José Molina (baseball)

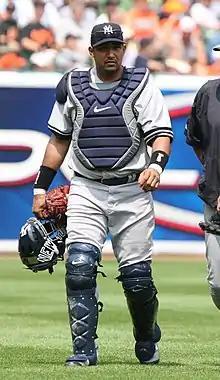
Molina with the New York Yankees in 2007

On July 21, 2007, the Angels traded Molina to the New York Yankees for minor league pitcher Jeff Kennard. At the time of the trade, he had a .237 lifetime batting average, but had hit lefties much better (.269). He would go on to hit .318 for the Yankees with a home run.